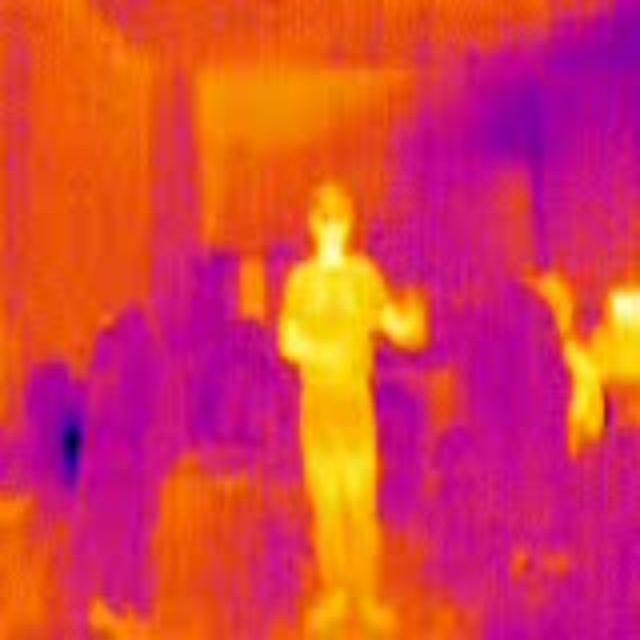
Detected objects:
label: person
label: person